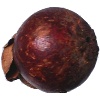
Label: Mangostan 1